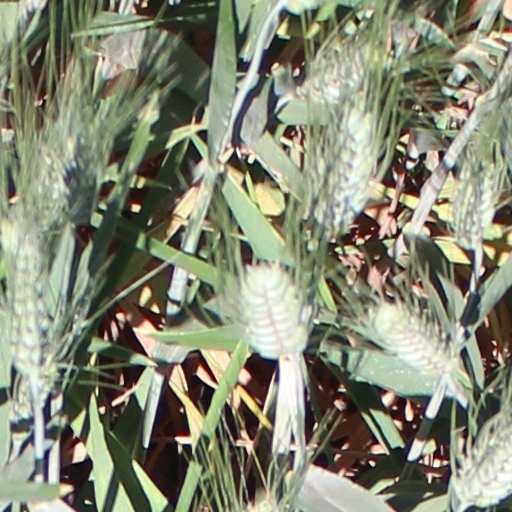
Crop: wheat